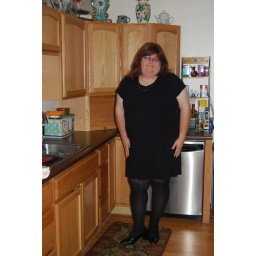
Julieann in her little black dress